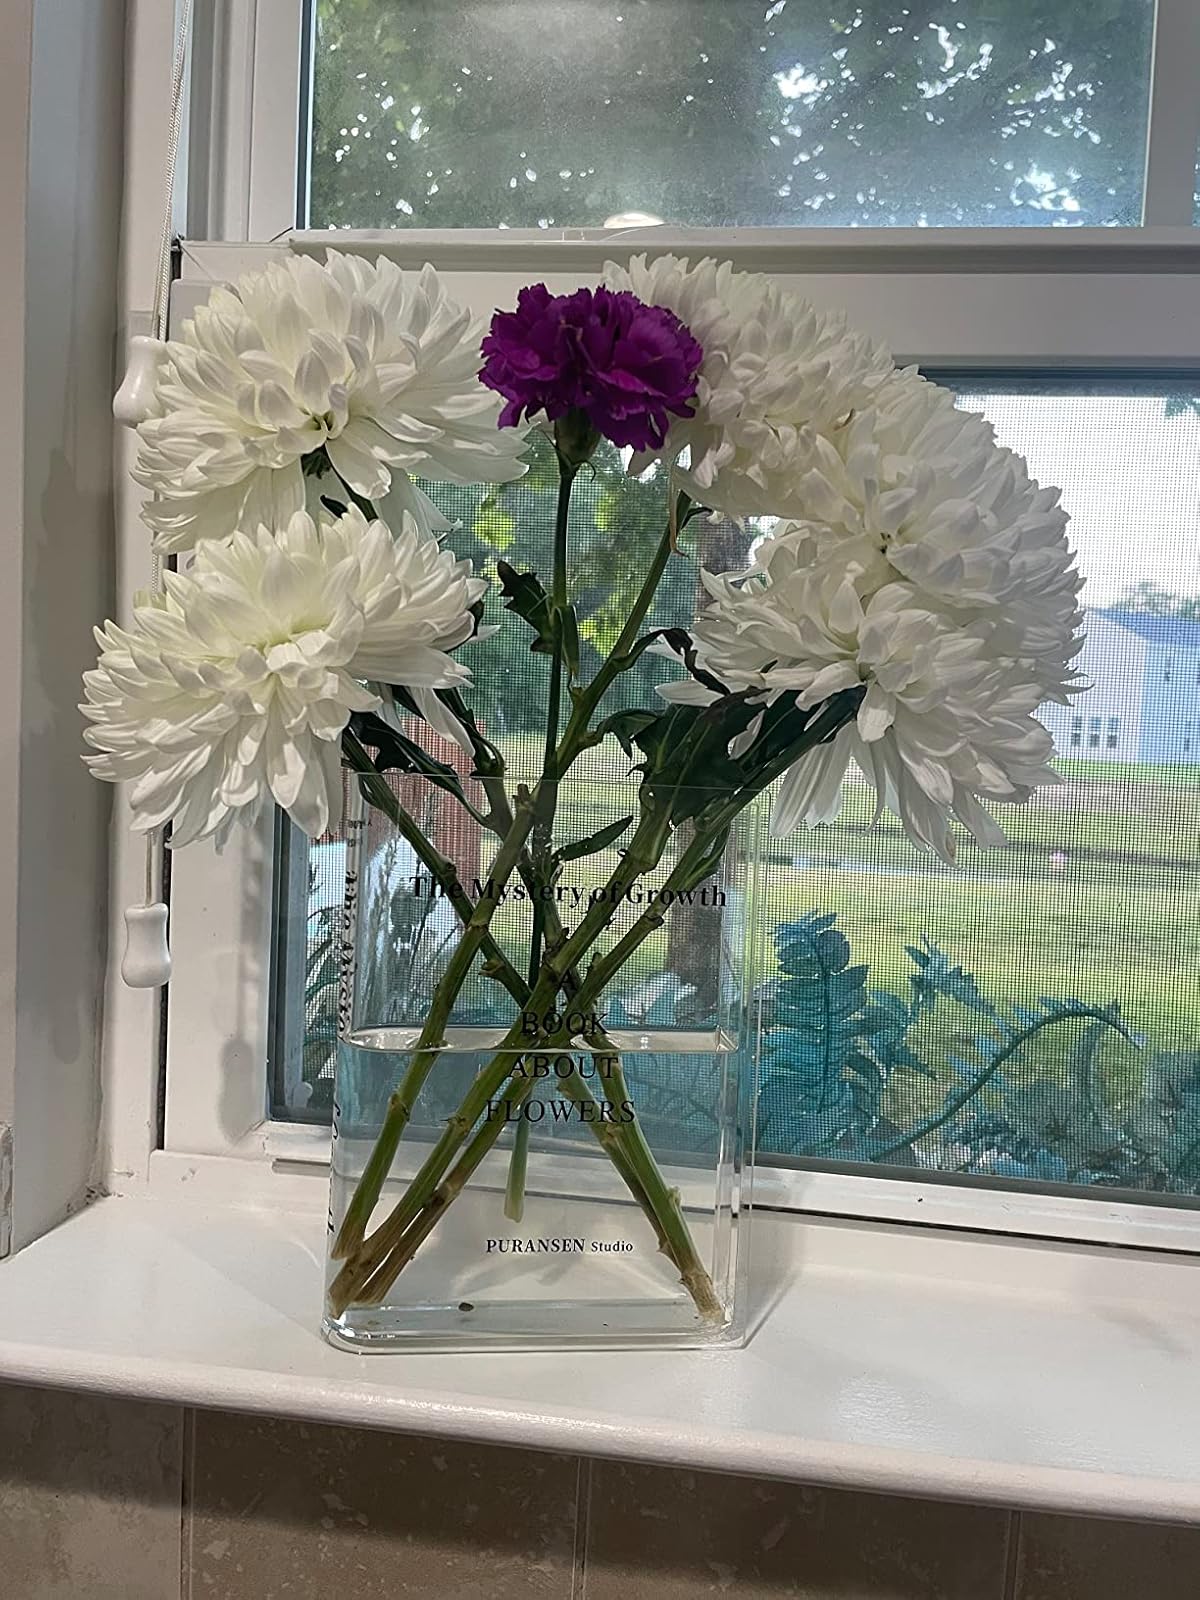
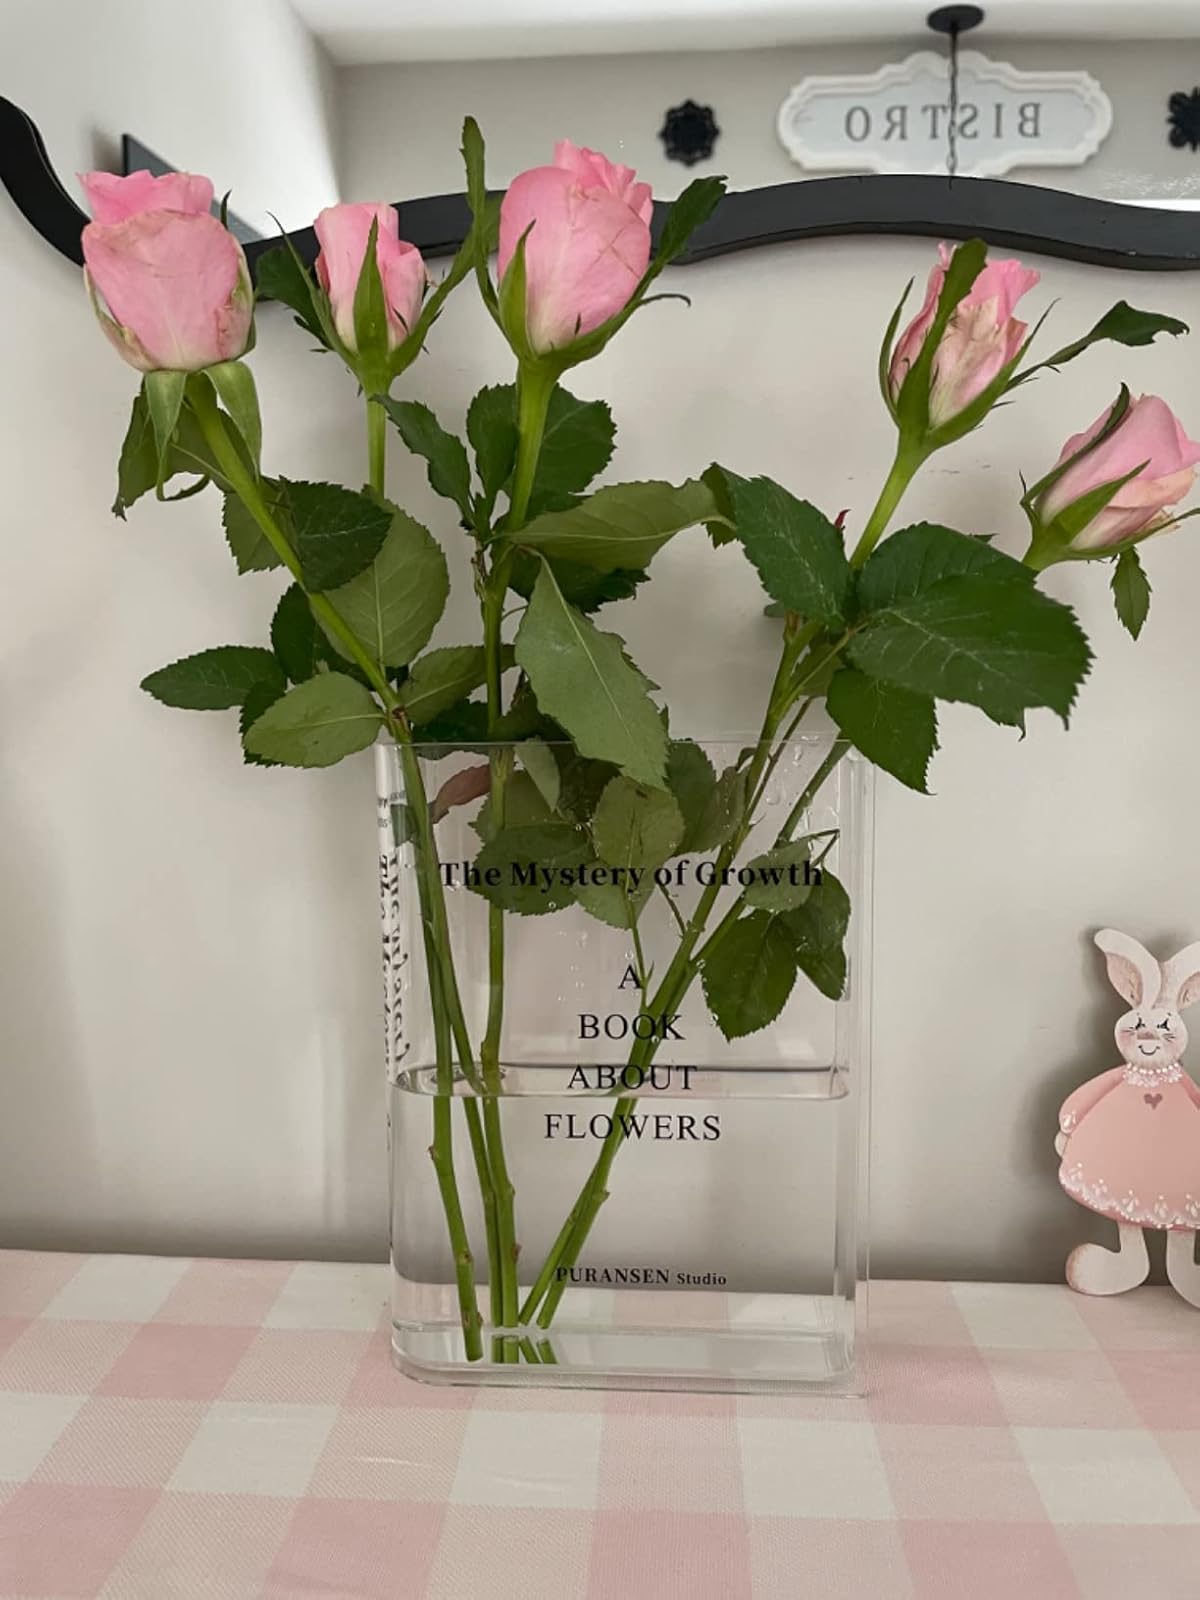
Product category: vase
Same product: yes